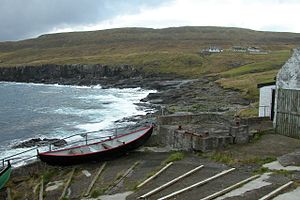
Rituvík / Galleri
Rituvík er en færøsk bygd på Eysturoy 4 km sydøst for Runavík og er en del af Runavíkar kommuna. Bygdens navn stammer fra fuglen Ride Rissa tridactyla, færøsk: Rita og vík, vig eller bugt Rituvík. De fleste af bygdens arbejdsdtyrke arbejder i Runavík.